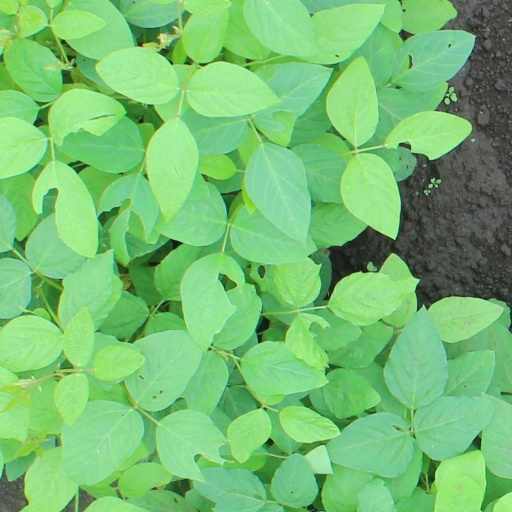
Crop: soybean